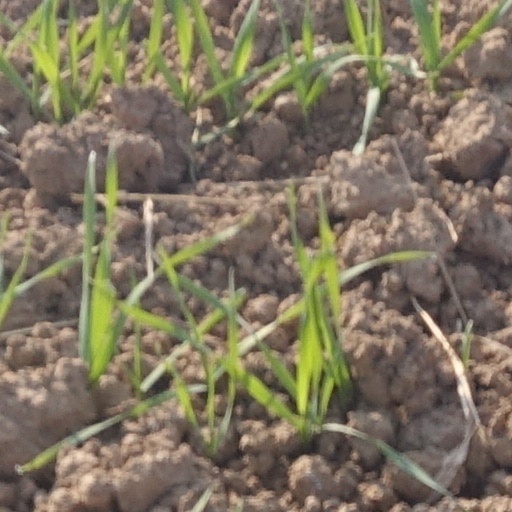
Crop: wheat